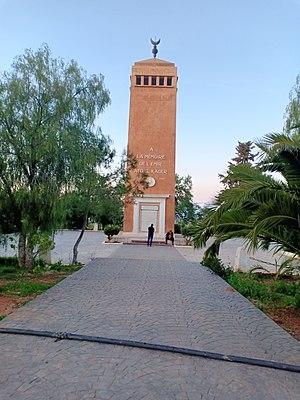
A la mémoire de l'Emir Abd el Kader (1807-1883) ce monument a été inauguré le 15 octobre 1945 العربية: تخليدا لذكرى الأمير عبد القادر (1807-1883) تم افتتاح هذا النصب التذكاري في 15 أكتوبر 1945